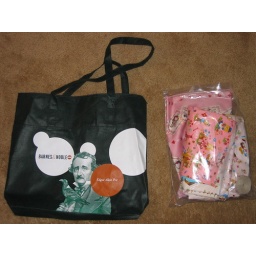
one free barnesandnoble.com bag from an &amp;quot;education&amp;quot; expo in the auditorium at work and one bag cute story/fairytale related fabrics.